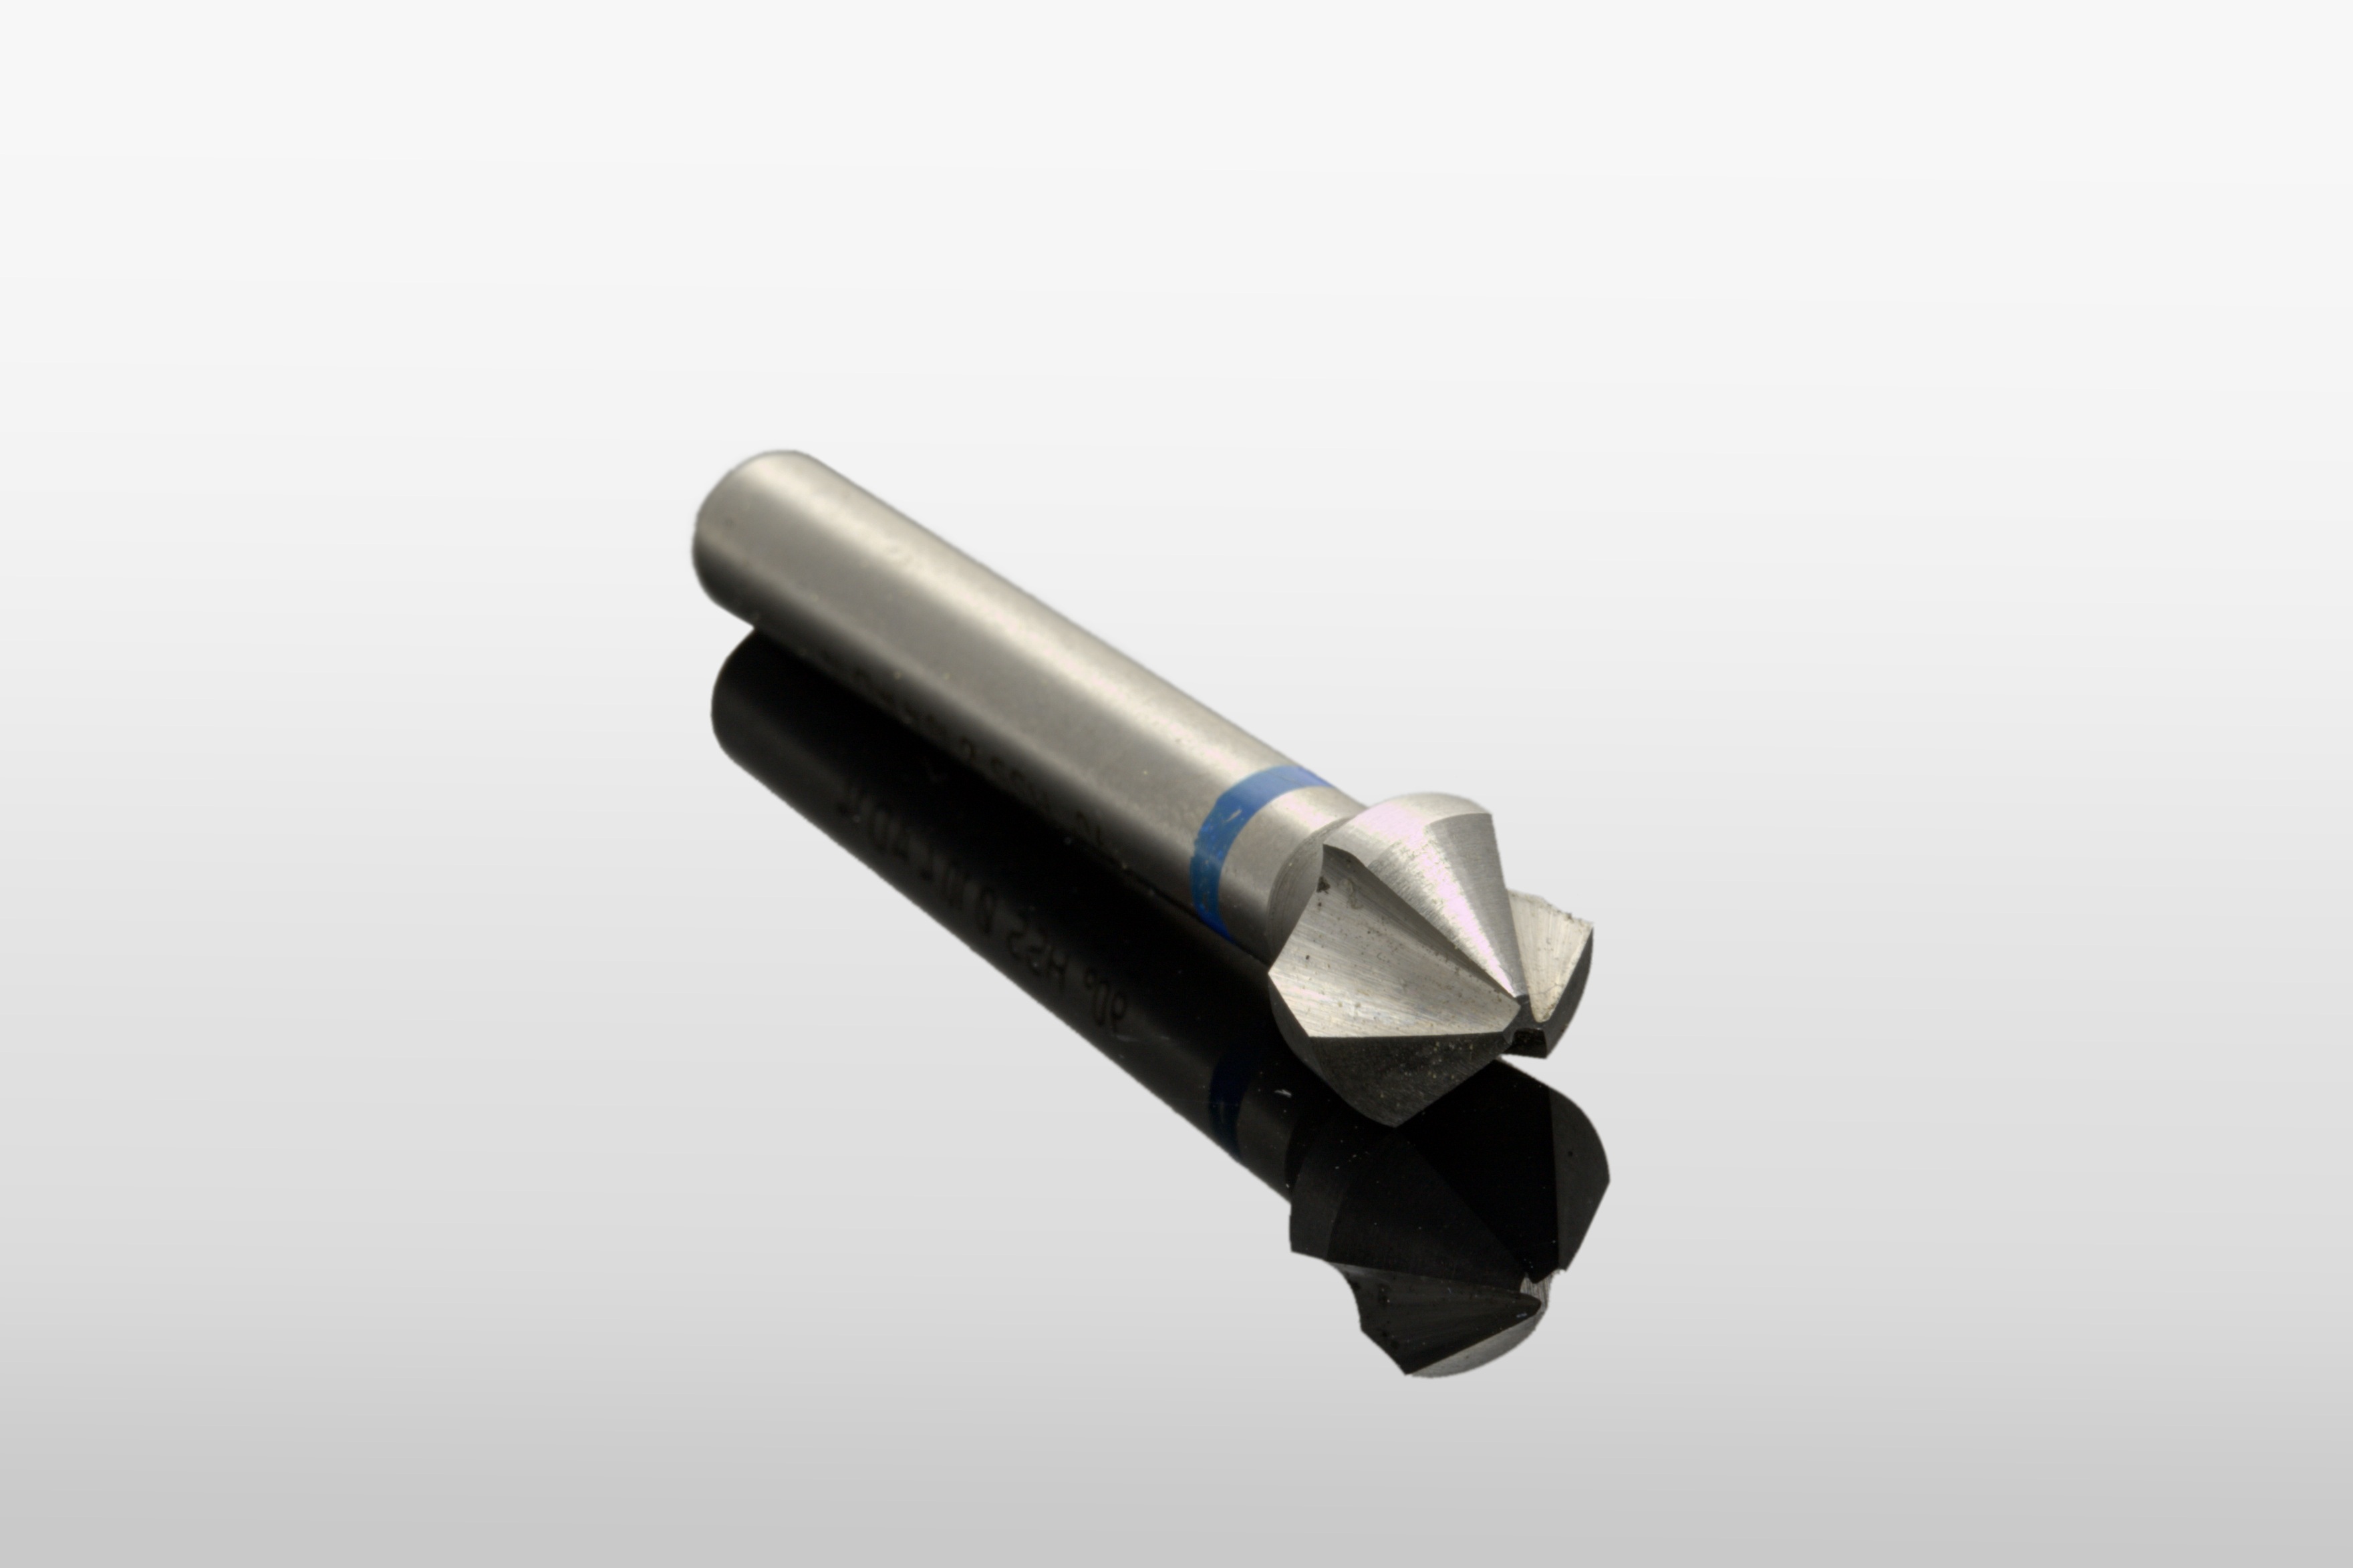
tool, workshop, metal, craft, lighting, product, iron, cylinder, hss, mechanic, faceplate, countersink, milling cutters, deburring